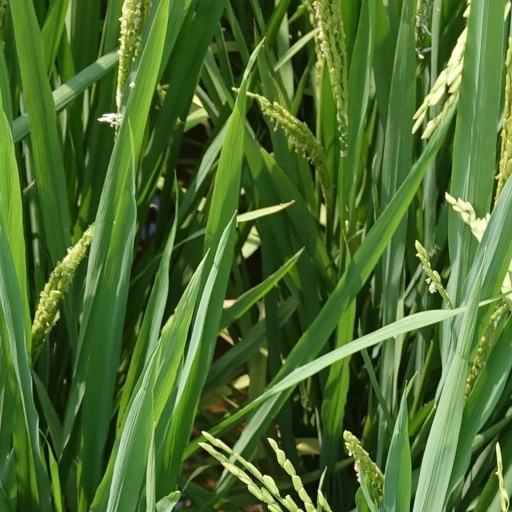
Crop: rice